1972 in spaceflight

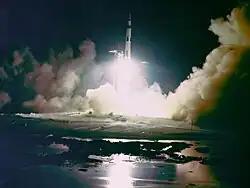
Launch of Saturn V with the final Apollo mission to the Moon

1972 saw humanity's last crewed mission to the Moon of the 20th century, Apollo 17.